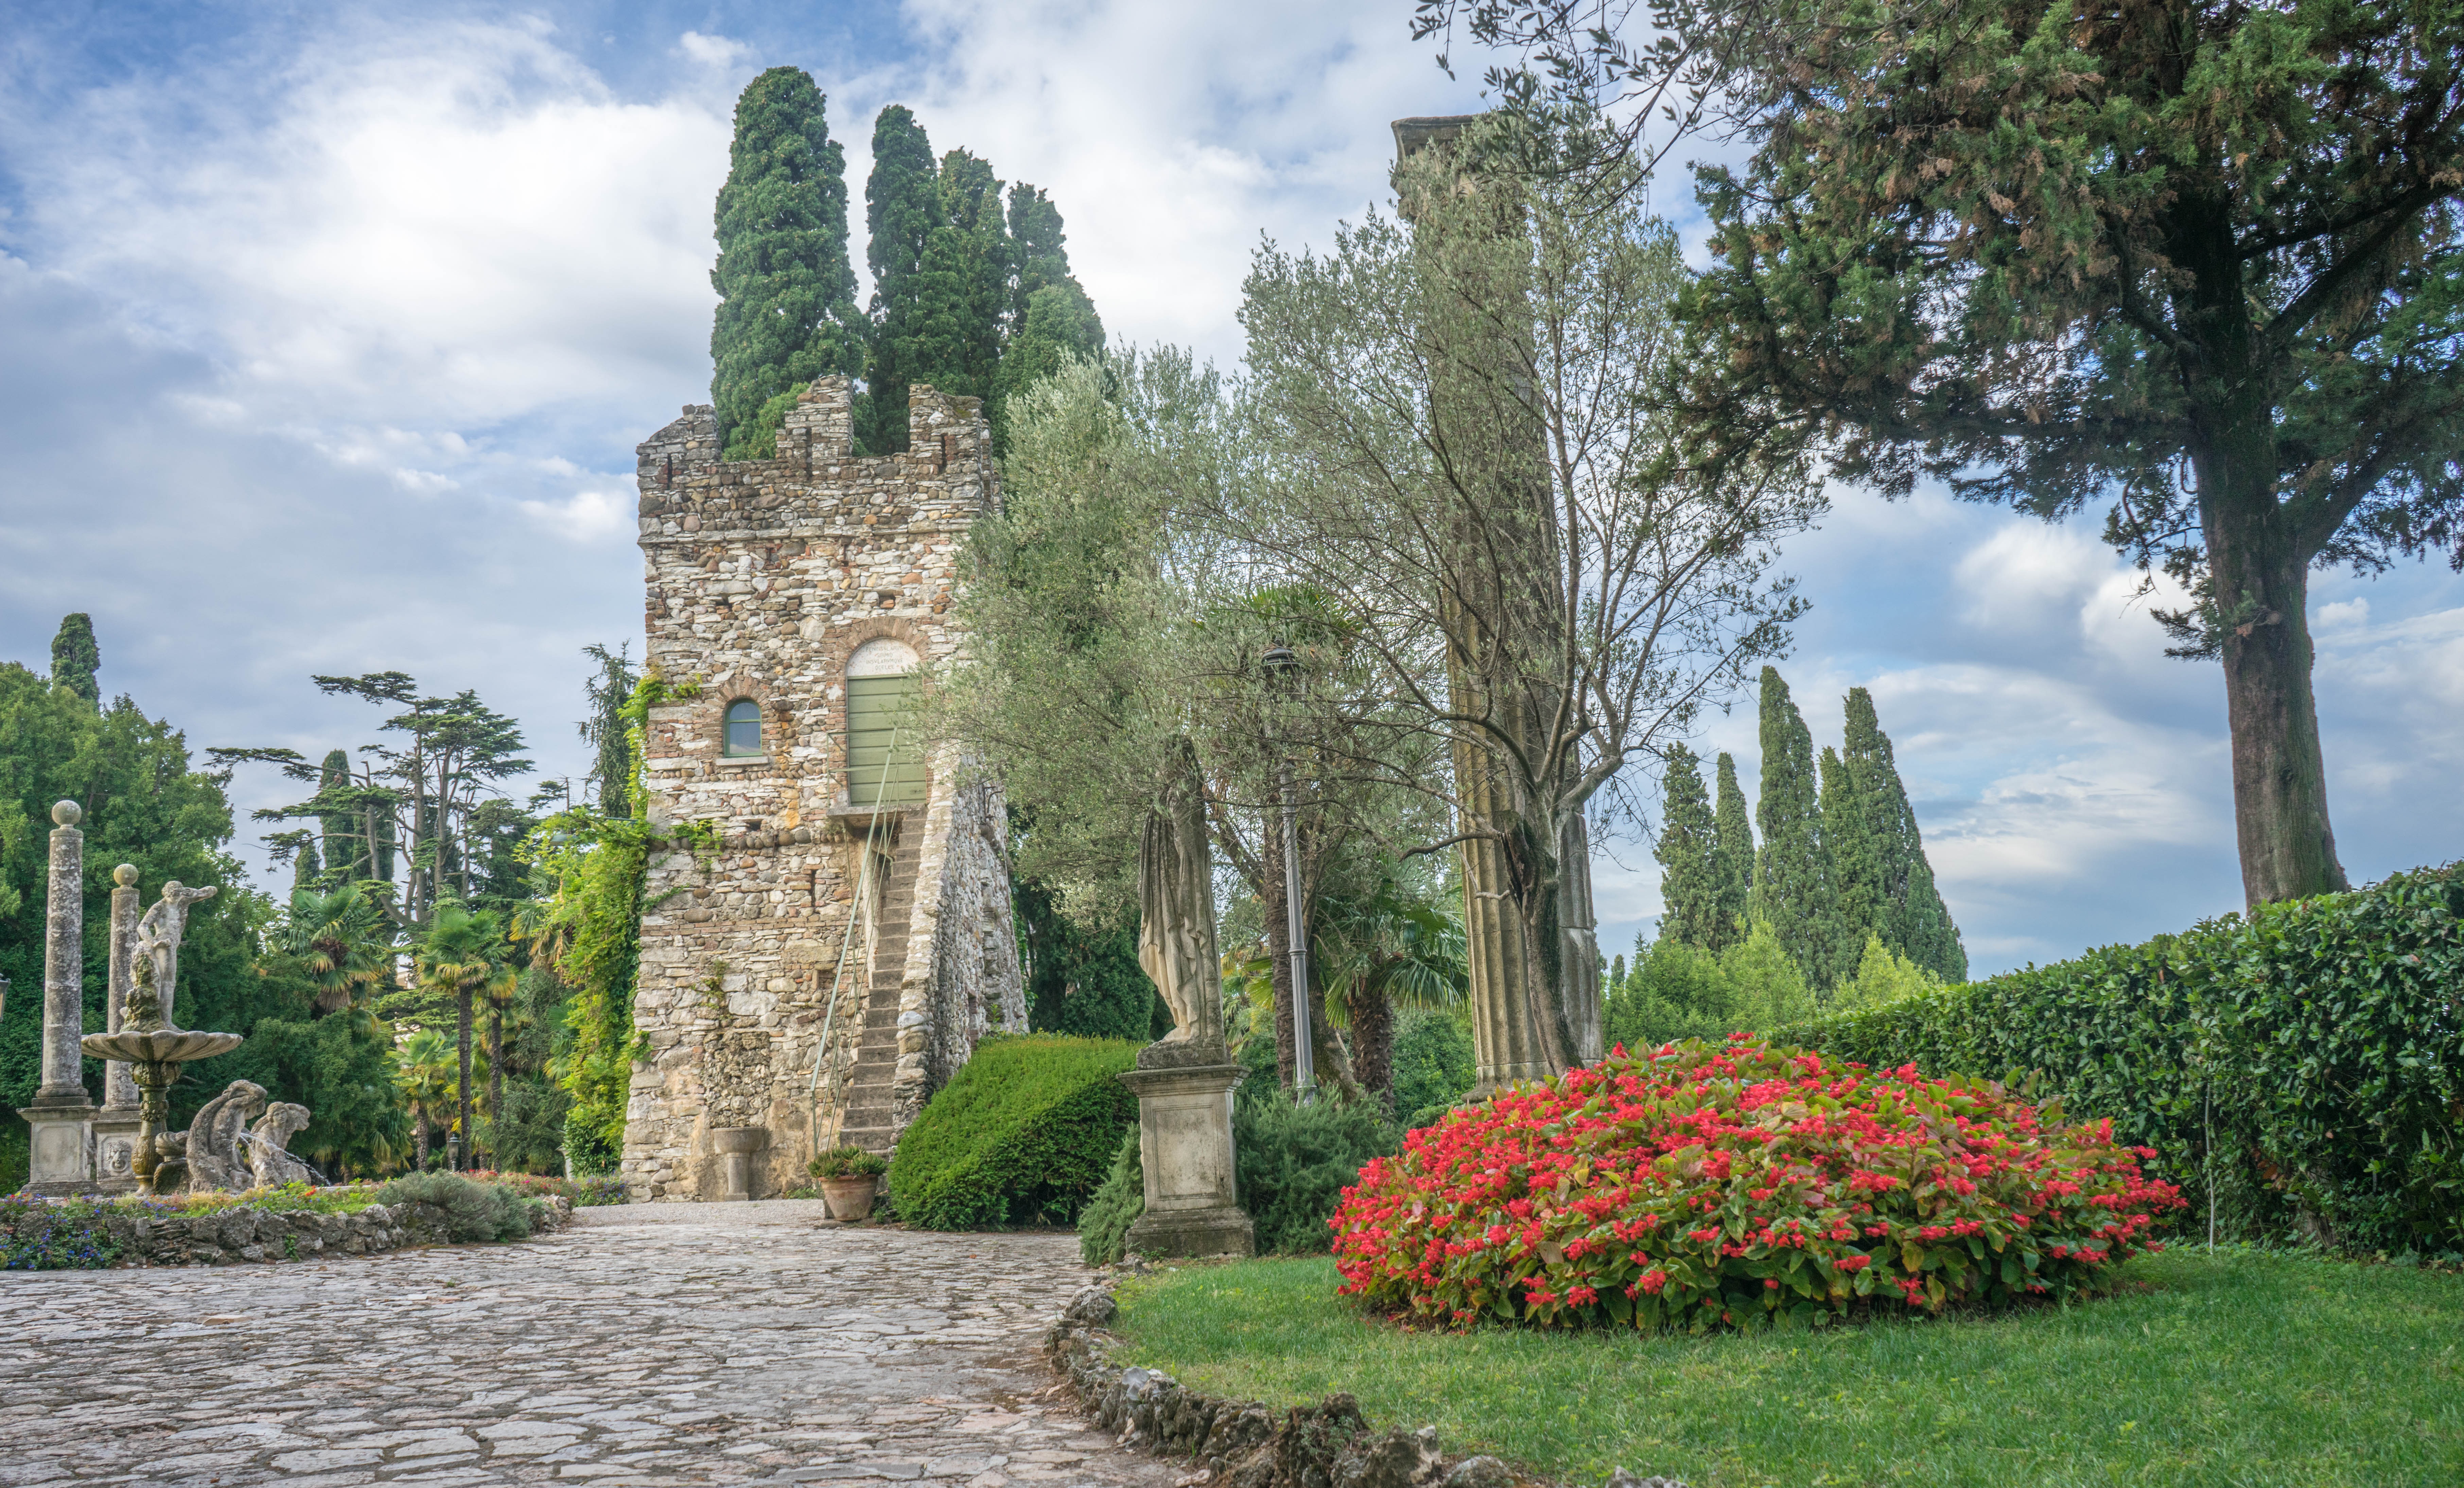
tree, outdoor, architecture, flower, view, building, chateau, old, monument, summer, vacation, travel, europe, castle, landmark, sightseeing, garden, tourism, medieval, fortress, ruins, day, estate, italian, destination, lake garda, sirmione, italy garden